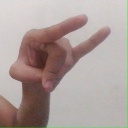
अक्षर: च